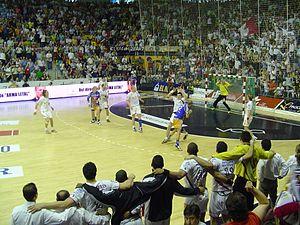
Finale de la Ligue des champions 2005-2006 à la the Quijote Arena
Quijote Arena est une salle omnisports d'une capacité de 7 500 places places qui est basé à Ciudad Real, Castille-La Manche, Espagne. Elle a été construite pour accueillir les matchs du club de handball de BM Ciudad Real de 2003 à 2011, l'un des tout meilleurs clubs espagnols et européens sur cette période.
Le Club Balonmano Ciudad Real était un club de handball espagnol, basé à Ciudad Real puis à Madrid. Il était l'un des plus grands clubs de handball des années 2000, atteignant neuf finales de coupes d'Europe pour cinq victoires, deux Supercoupes d'Europe et trois Coupes du monde des clubs. Sur la scène nationale, dans le premier ou deuxième championnat le plus relevé du monde, le club a remporté pas moins de dix-neuf titres : cinq championnats, cinq Coupes du Roi, cinq Coupes ASOBAL et quatre Supercoupes d'Espagne.